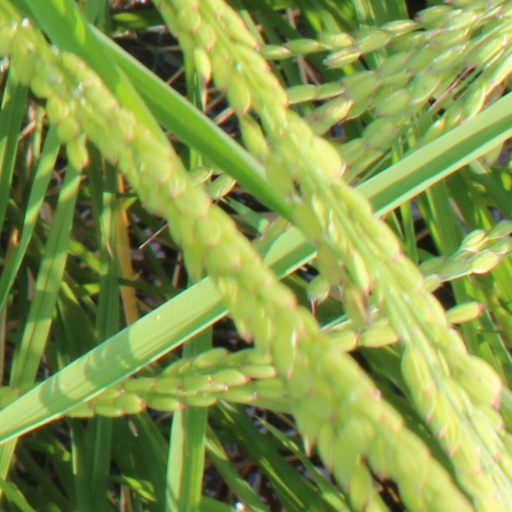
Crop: rice